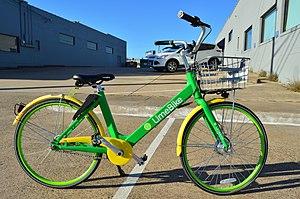
Lime, anciennement appelé LimeBike, est une société de location de matériel de transport en libre-service basée aux États-Unis et créée en janvier 2017.